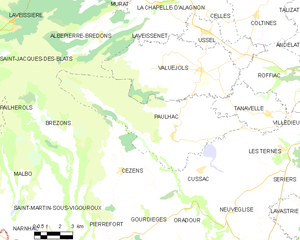
Paulhac est une commune française située dans le département du Cantal, en région Auvergne-Rhône-Alpes.